São João, Pernambuco

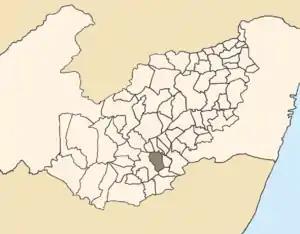
Location of São João within Pernambuco.

São João is a city located in the state of Pernambuco, Brazil. Located at 240 km away from Recife, capital of the state of Pernambuco. Has an estimated (IBGE 2020) population of 22,899 inhabitants.